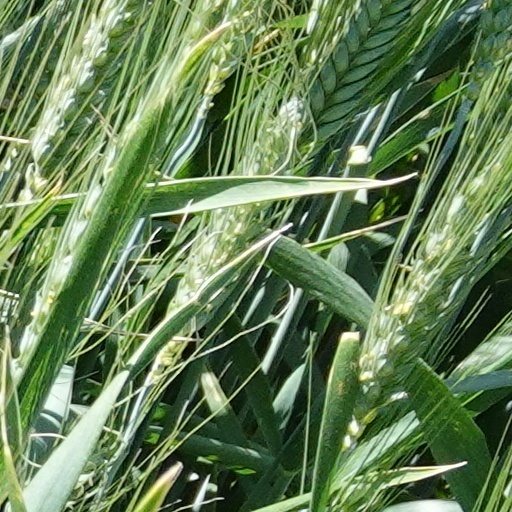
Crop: wheat